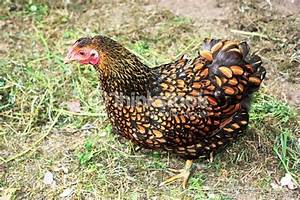
Label: gallina